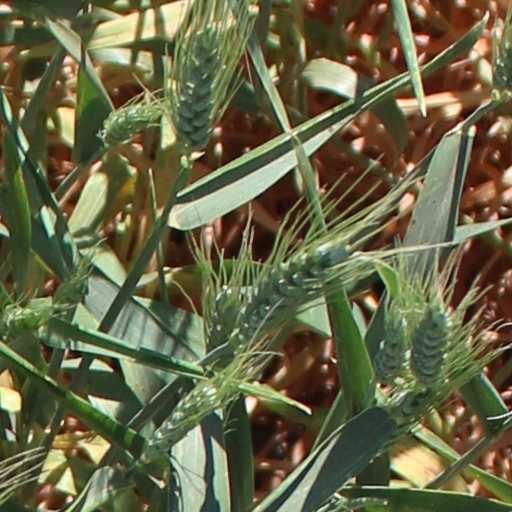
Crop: wheat